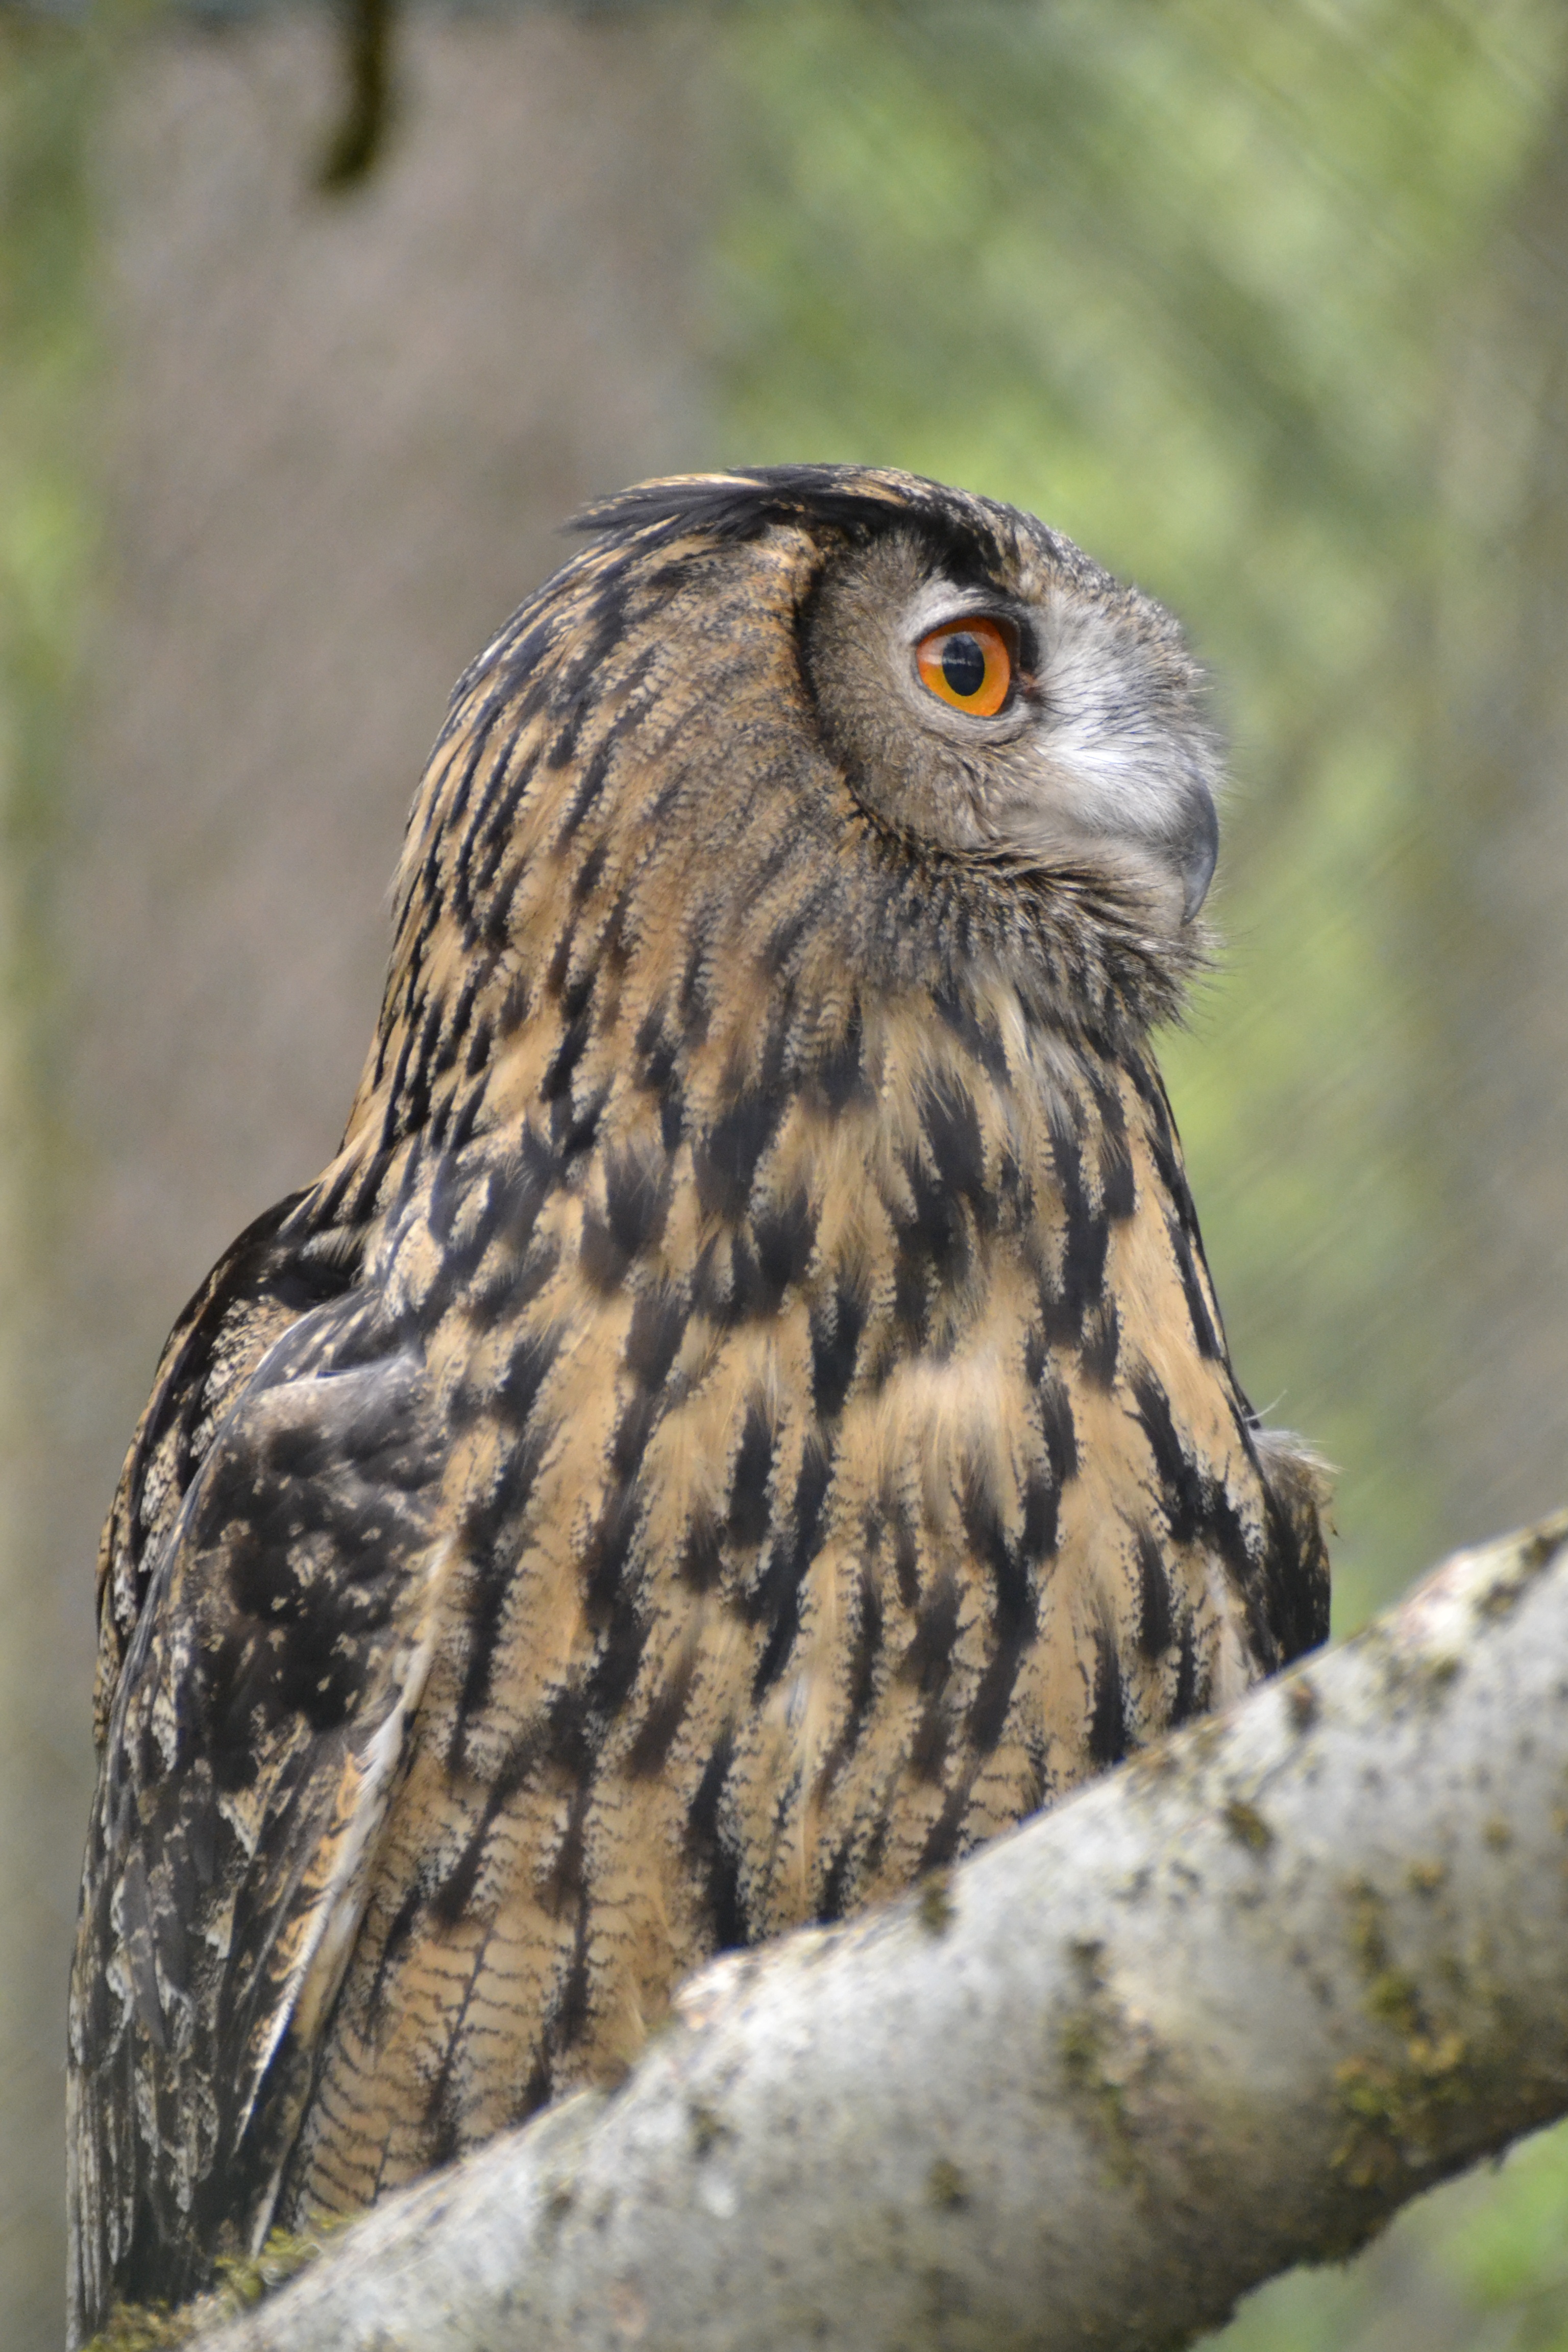
bird, wing, animal, wildlife, beak, hawk, owl, fauna, raptor, plumage, bird of prey, vertebrate, large, bill, nocturnal, falcon, eagle owl, great grey owl